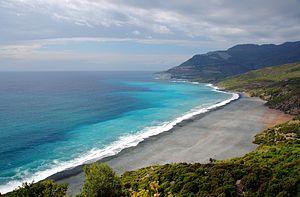
Toute la côte au Nord du village de Nonza est constituée d'une immense plage de sable et de galets noirs issus des rejets d'exploitation de l'ancienne carrière d'amiante de Canari-Abro qui a été fermée en 1965
Malaterra est une série télévisée française en 8 épisodes de 52 minutes, adaptée par Stéphane Kaminka de la série britannique Broadchurch de Chris Chibnall, et diffusée du 18 novembre au 9 décembre 2015 sur France 2.